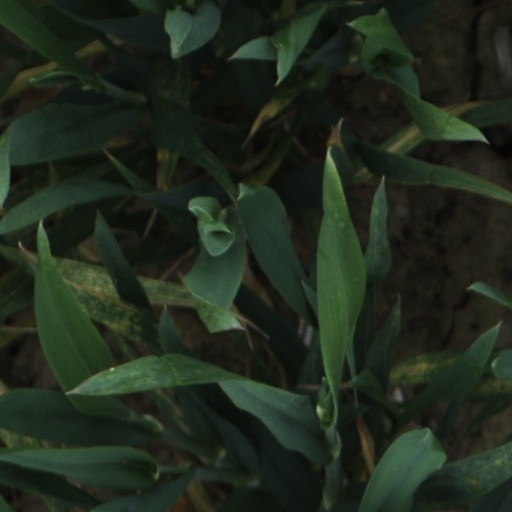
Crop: wheat